Question: What is on the left of the sidewalk?
Tambaya: Menene daga hagun wuirn tafiyar?
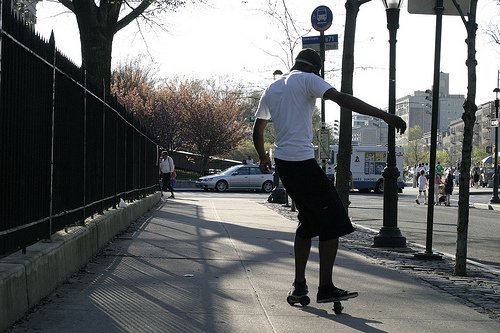
Answer: A fence.
Amsa: Shinge.